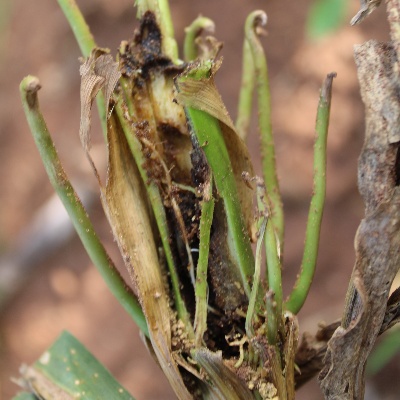
Crop: Maize
Condition: leaf blight